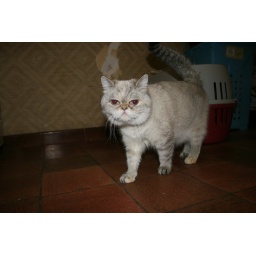
Alesia was shocked to find that the bulldog had gouged a hole in the wall